Hard bop

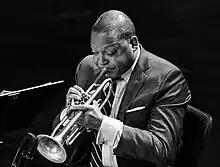
Wynton Marsalis, an important figure in the revival of mainstream jazz

A key recording in the early development of hard bop was Silver's composition "The Preacher", which was considered "old-timey" or "corny", such that Blue Note head Alfred Lion was hesitant to record the song. However, the song became a successful hit.